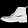
Label: Ankle boot